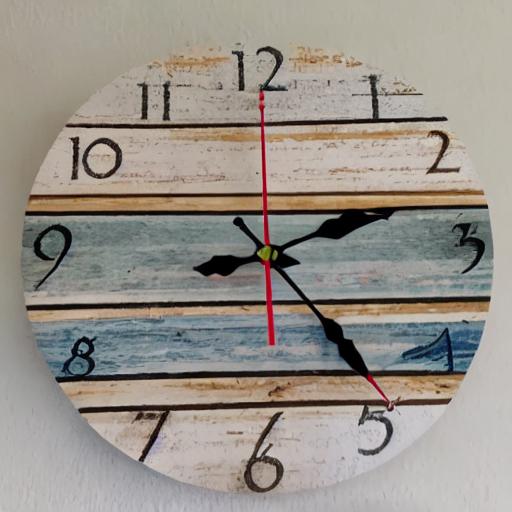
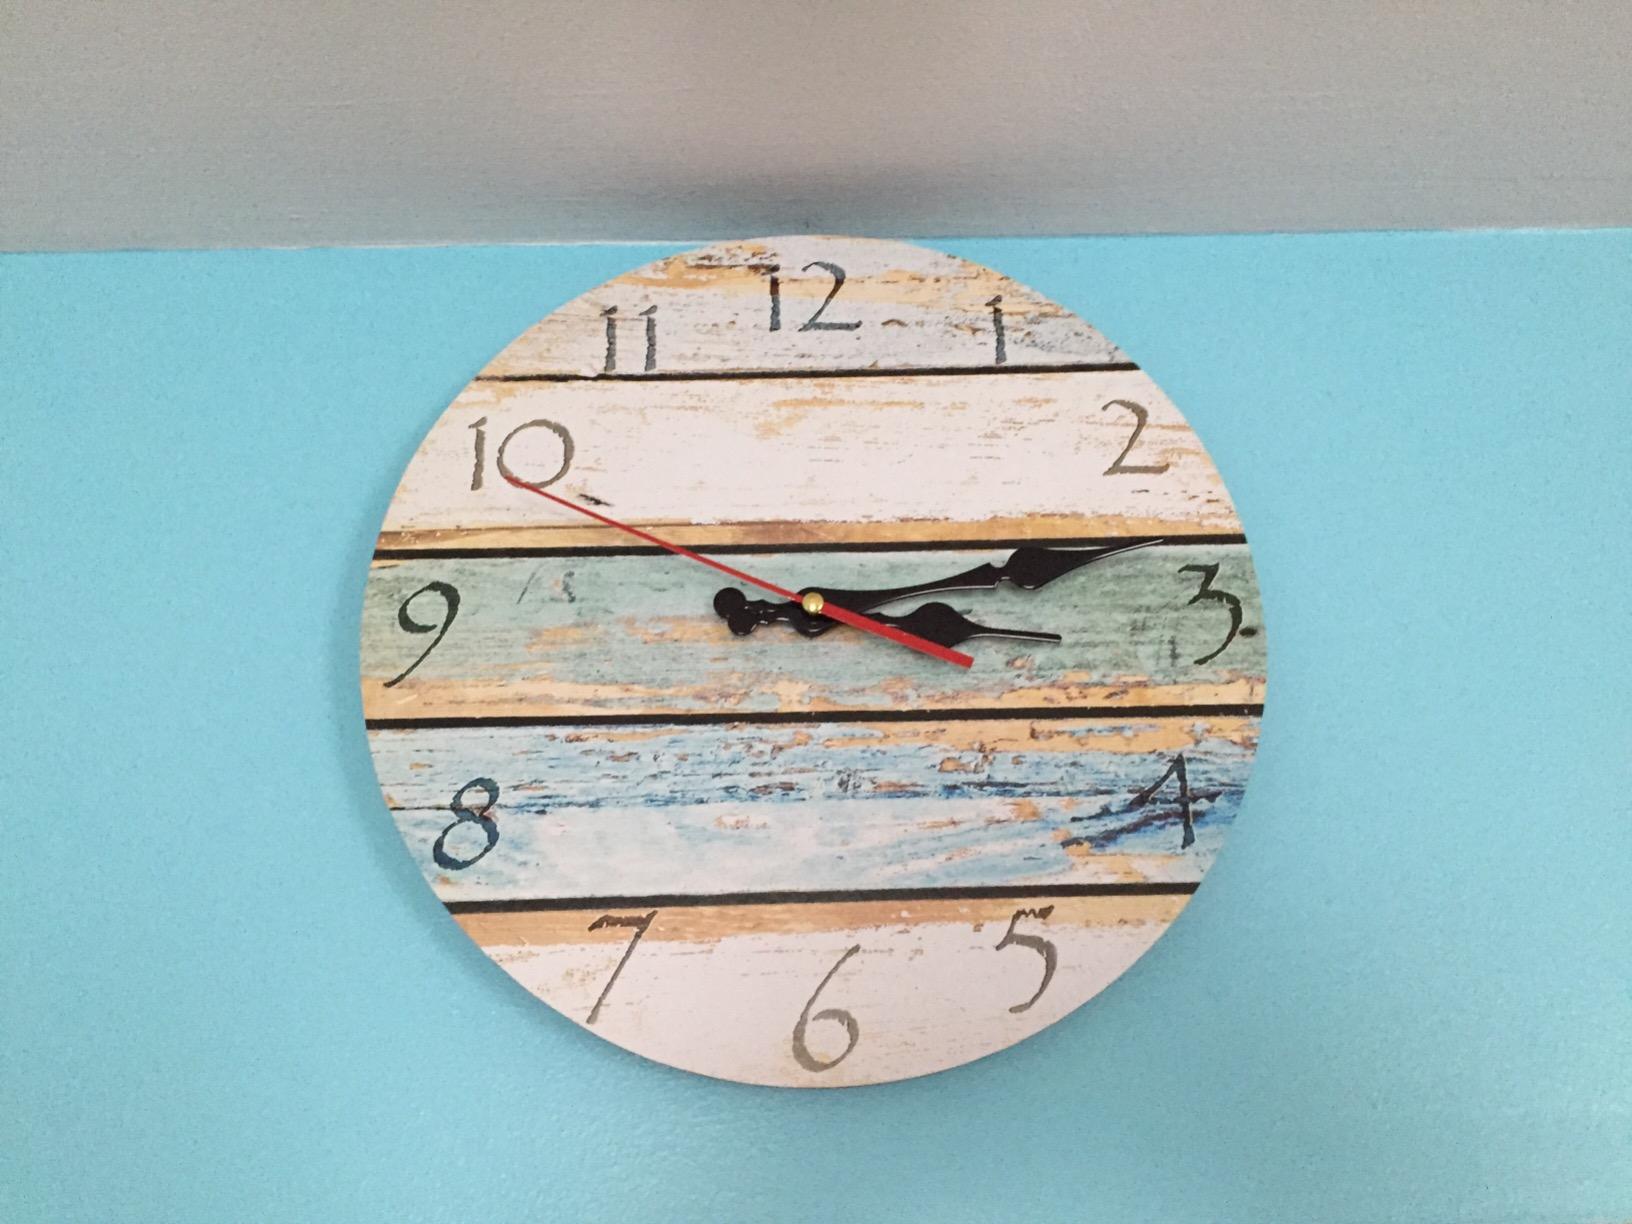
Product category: clock
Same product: no